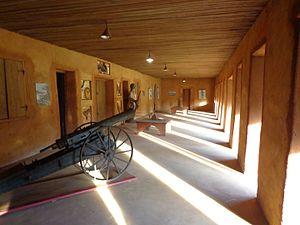
Palais royaux d'Abomey Español: Palacios reales de Abomey 日本語: アボメイの王宮群 中文: 阿波美皇宫
Abomey est une commune du sud de la République du Bénin, située à 145 km de Cotonou, qui est la préfecture du département du Zou, dont elle est le chef-lieu. Fondée au XVIIᵉ siècle par le roi Houégbadja c'est la capitale historique de l'ancien Dahomey de 1625 à 1894. Cette ville a gardé de cette époque un ensemble de palais royaux inscrits au patrimoine mondial de l'humanité par l’UNESCO. Elle est située à environ une centaine de kilomètres à l'intérieur des terres. Au cœur de la cité, les Palais Royaux sont un témoin matériel majeur de cette civilisation.